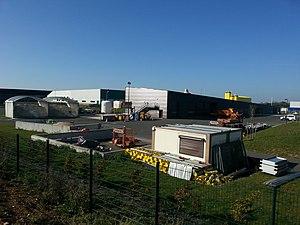
Déols (36)
En France, l’autoroute A20 est appelée « L’Occitane ». Elle traverse trois régions : Centre-Val de Loire, Nouvelle-Aquitaine et Occitanie. L'autoroute relie Vierzon dans le département du Cher, à Montauban dans le département de Tarn-et-Garonne, via Limoges dans la Haute-Vienne. Elle constitue ainsi un maillon essentiel de l'axe autoroutier reliant Paris à Toulouse.
La route nationale 151, ou RN 151, est une route nationale française reliant Déols à Auxerre.
Les directions interdépartementales des Routes nationales sont, en France, des services déconcentrés du ministère de la Transition écologique et solidaire, créés par le décret 2006-304 du 16 mars 2006. Elles ont été créées dans la continuité de l'application de la loi « Libertés et responsabilités locales » du 13 août 2004, qui a transféré aux départements une partie des routes nationales existantes, pour assurer l'entretien, l'exploitation et la gestion des routes nationales restantes. Ces compétences étaient auparavant attribuées aux directions départementales de l'équipement.
Le réseau routier de l'Indre est le réseau routier français situé dans le département de l'Indre, en région Centre-Val de Loire.